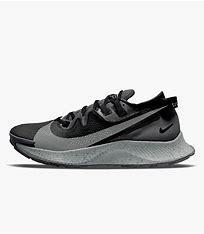
Brand: Nike
Model: Pegasus 2